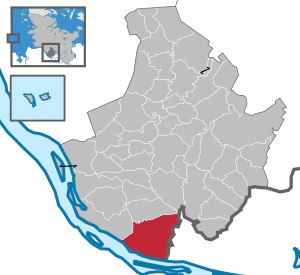
Wedel (Kreis Pinneberg)
Beliggenhed.
Wedel er en by i det nordlige Tyskland, beliggende under Kreis Pinneberg i Slesvig-Holsten. Den ligger ved floden Elben lige vest for Hamborg og udgør en forstad til denne, selvom Hamborg er sin egen delstat. Wedel ligger dermed inden for Metropolregion Hamburg. Wedel har 32.890 indbyggere. Wedel har antagelig givet navn til adelsslægten Wedel, samt til flere andre familier med samme navn.